Fracking in the United States

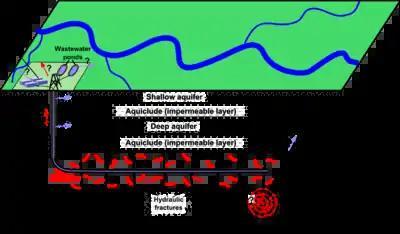
Schematic depiction of hydraulic fracturing for shale gas, showing potential environmental effects.

Potential environmental effects of hydraulic fracturing include contamination of ground water, risks to air quality, the potential migration of gases and hydraulic fracturing chemicals to the surface, the potential mishandling of waste, and the resulting effects on health such as an increased rate of cancer and related environmental contamination.